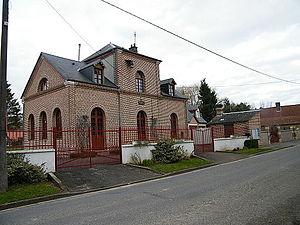
mairie, ancienne école.
Yvrencheux est une commune française située dans le département de la Somme, en région Hauts-de-France.